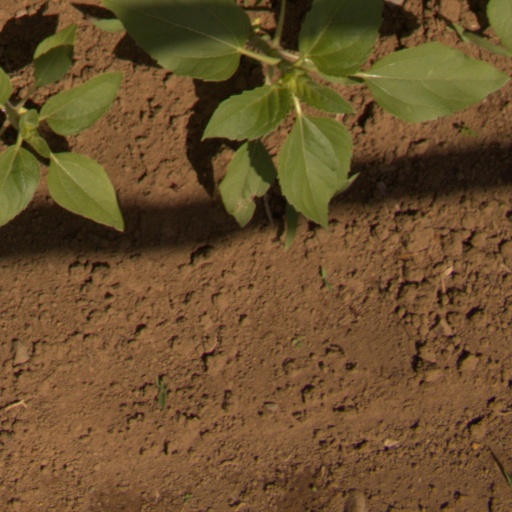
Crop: Jerusalem artichoke